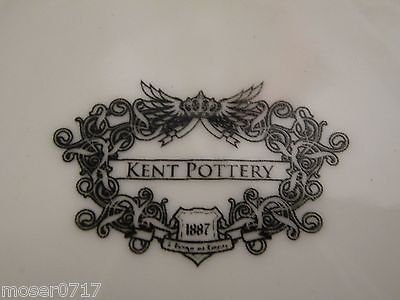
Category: mug